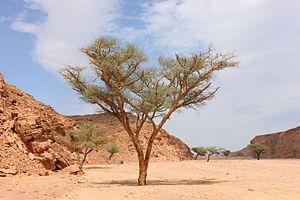
Un acacia dans le Sinaï Sud.